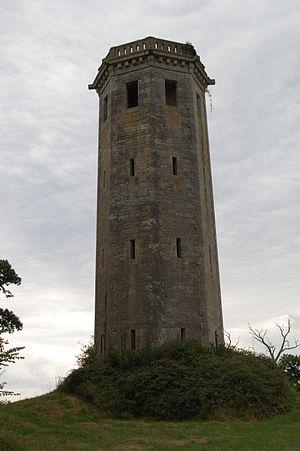
Vue générale de l'édifice
Saint-Amand-Montrond est une commune française, sous-préfecture, située dans le département du Cher, en région Centre-Val de Loire.